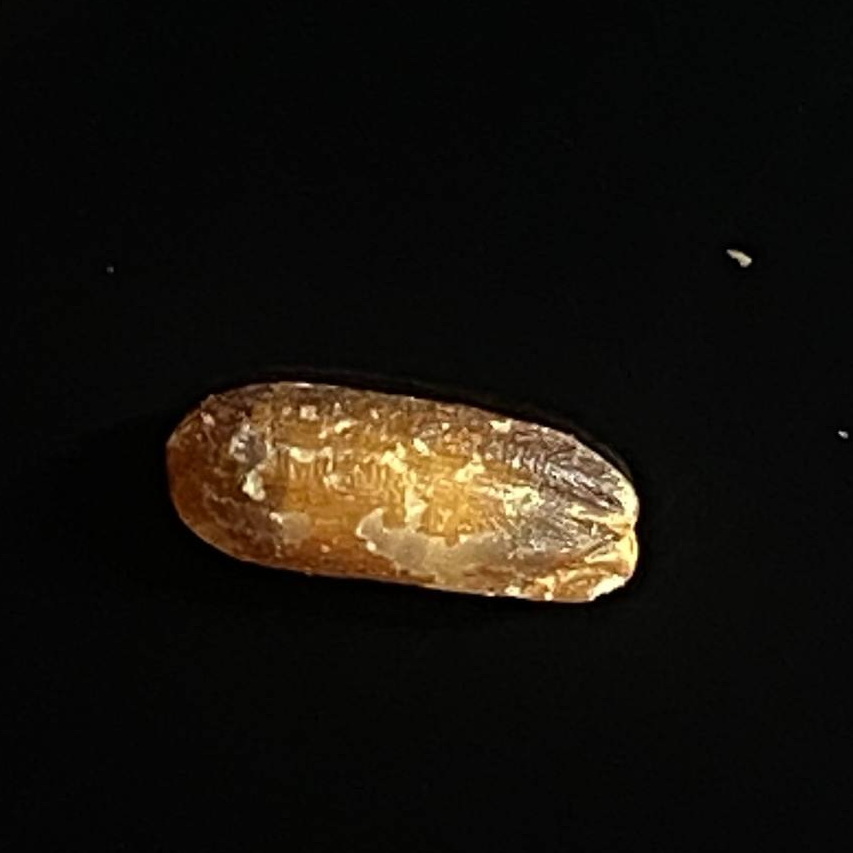
Rice variety: Lal_Biroi